The Ostrich Politic

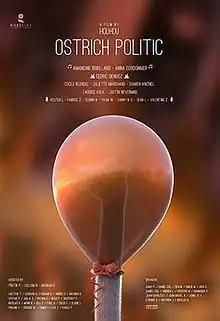

The Ostrich Politic is a 2018 French animated short film directed by HouHou during his studies at Gobelins, l'École de l'image French animation school.